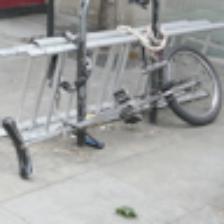
Label: NonHuman